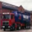
Label: truck